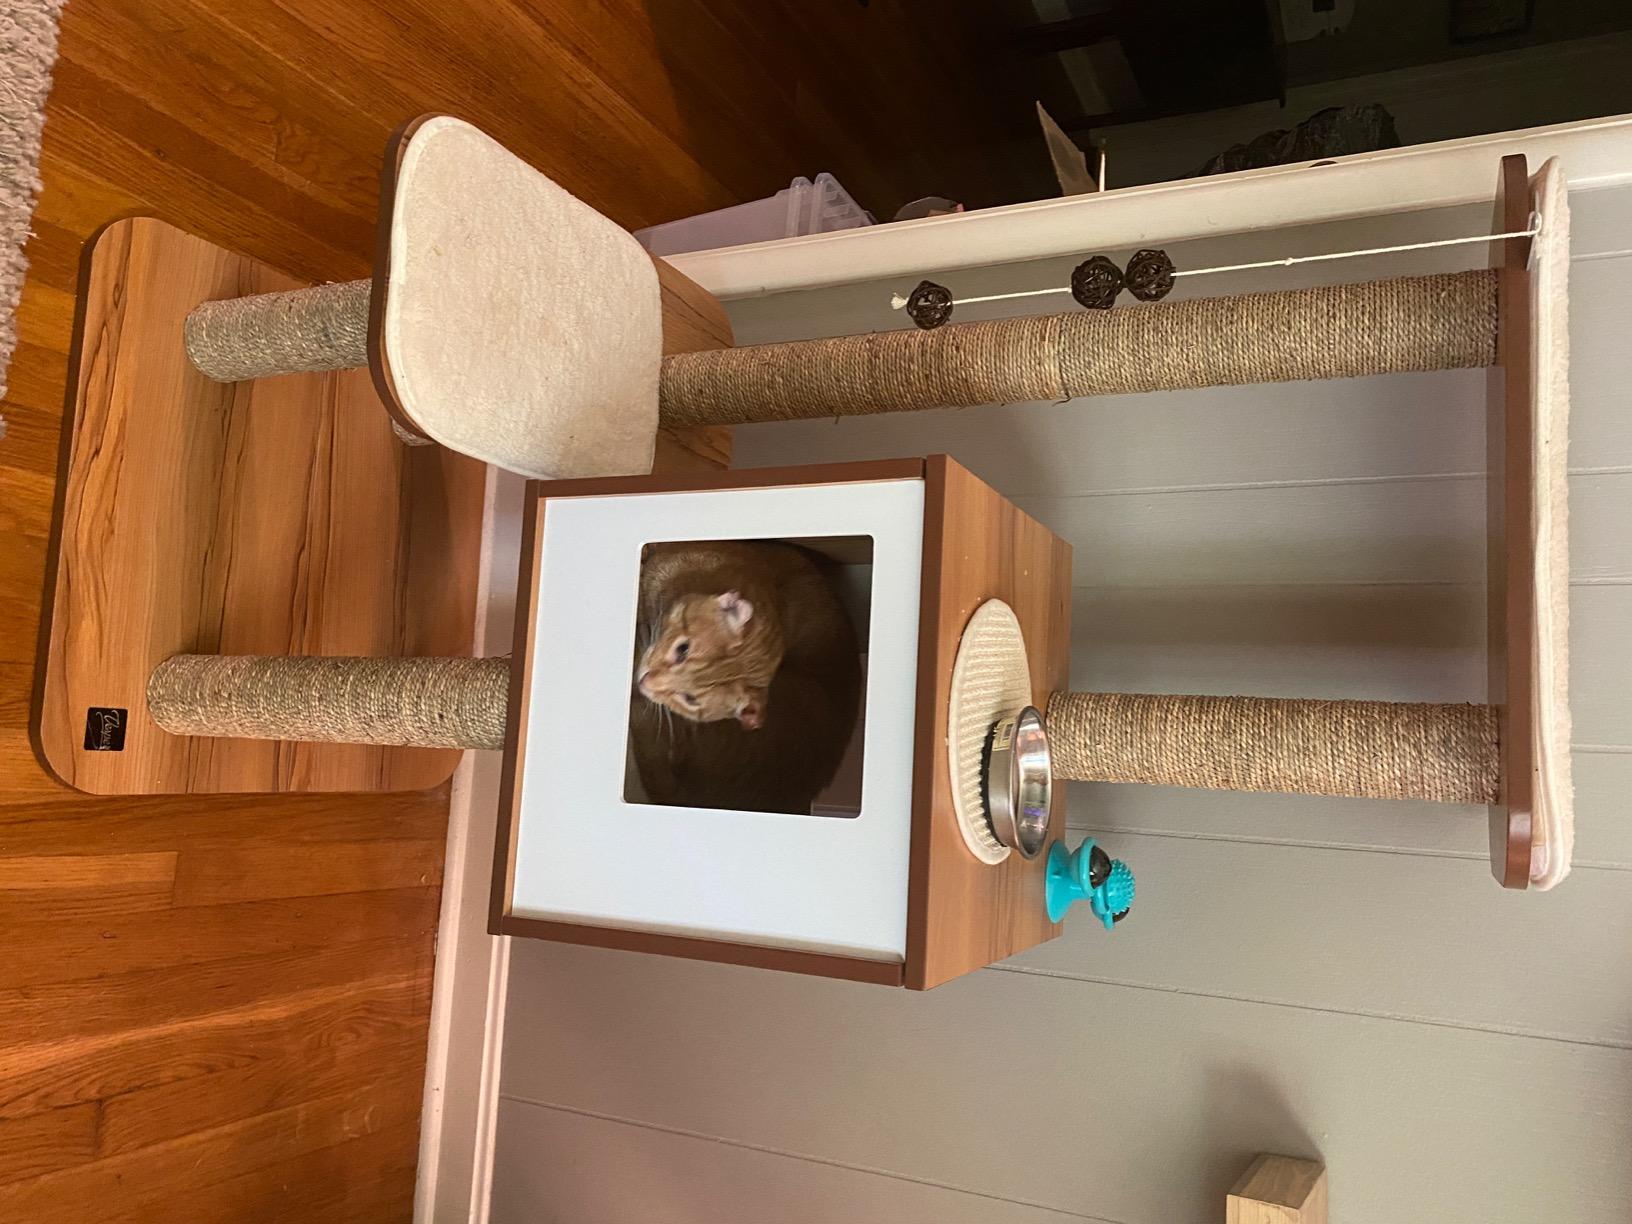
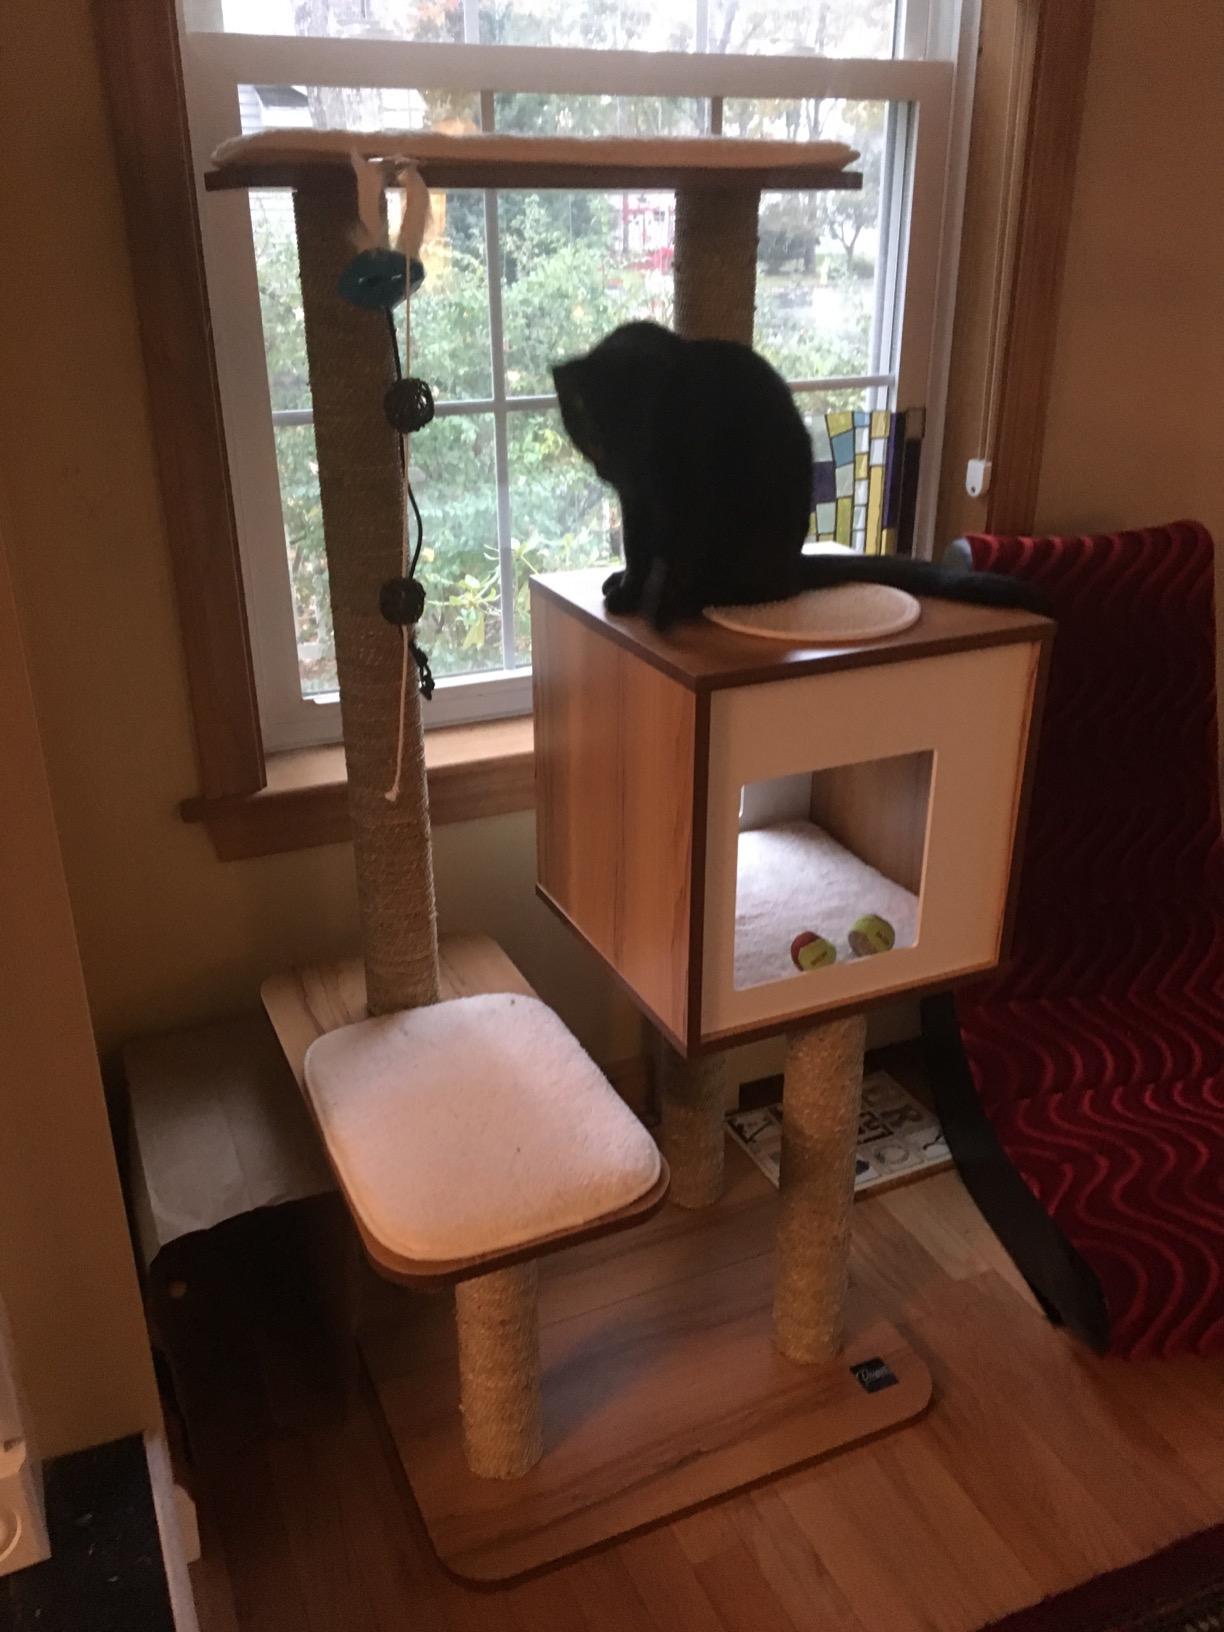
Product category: items_cat tree
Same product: yes